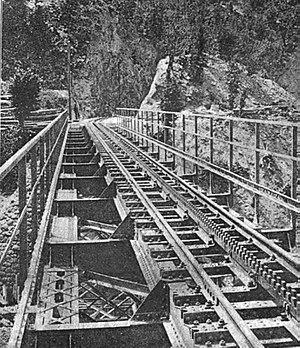
Le transport ferroviaire en Bosnie-Herzégovine comporte en 2006 un réseau de 735 km de lignes.